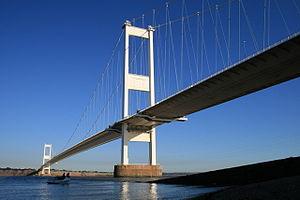
Le pont de la Severn franchit la Severn entre le Gloucestershire du Sud, Angleterre et Sir Fynwy en Galles du Sud Original description:The original Severn Bridge at Beachley. The launch ramp for the ferries which used to cross the Severn before the bridge was built can be seen on the right hand side of the picture.
Le pont sur la Severn est un pont suspendu qui franchit le fleuve Severn entre le South Gloucestershire au nord de Bristol en Angleterre et Sir Fynwy en pays de Galles du Sud en traversant Beachley, une péninsule entre le fleuve Severn et l'estuaire de la rivière Wye.